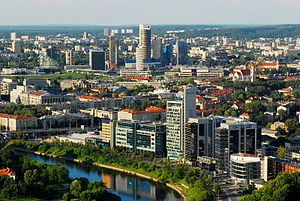
Litauen / Økonomi
Vilnius finansielle center
Republikken Litauen er et land i Nordeuropa, det sydligste af de tre baltiske lande. Landet ligger langs Østersøens sydøstlige bred og grænser til Letland i nord, Hviderusland i øst og sydøst og Polen og den russiske eksklave Kaliningrad oblast mod sydvest. Tværs over Østersøen ligger Sverige og Danmark. Landet har en befolkning på 2.790.842 indbyggere, og dets hovedstad og største by er Vilnius. Landareal: 62.680 km².